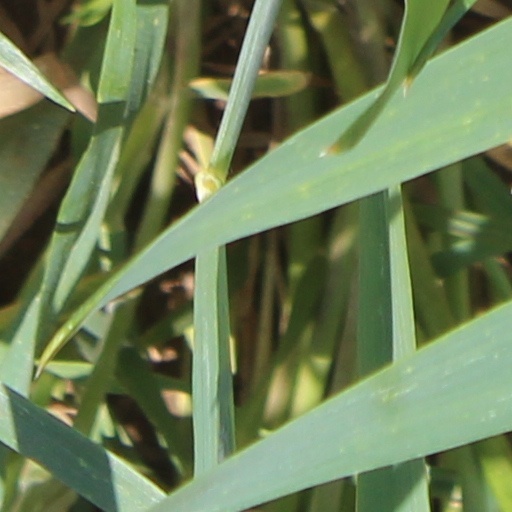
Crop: wheat